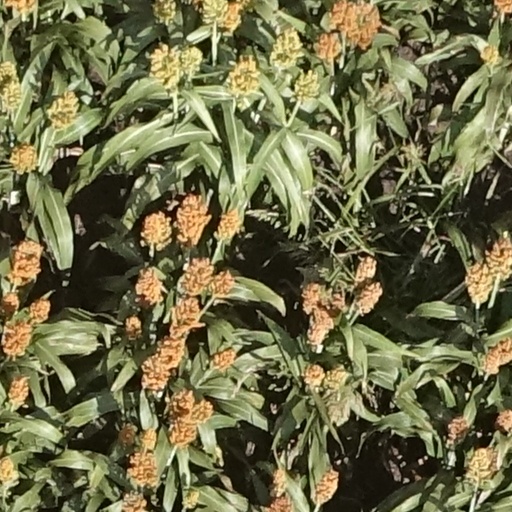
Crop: sorghum